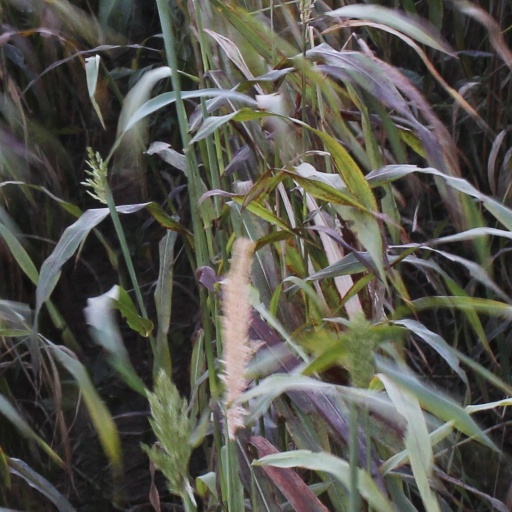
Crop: sorghum